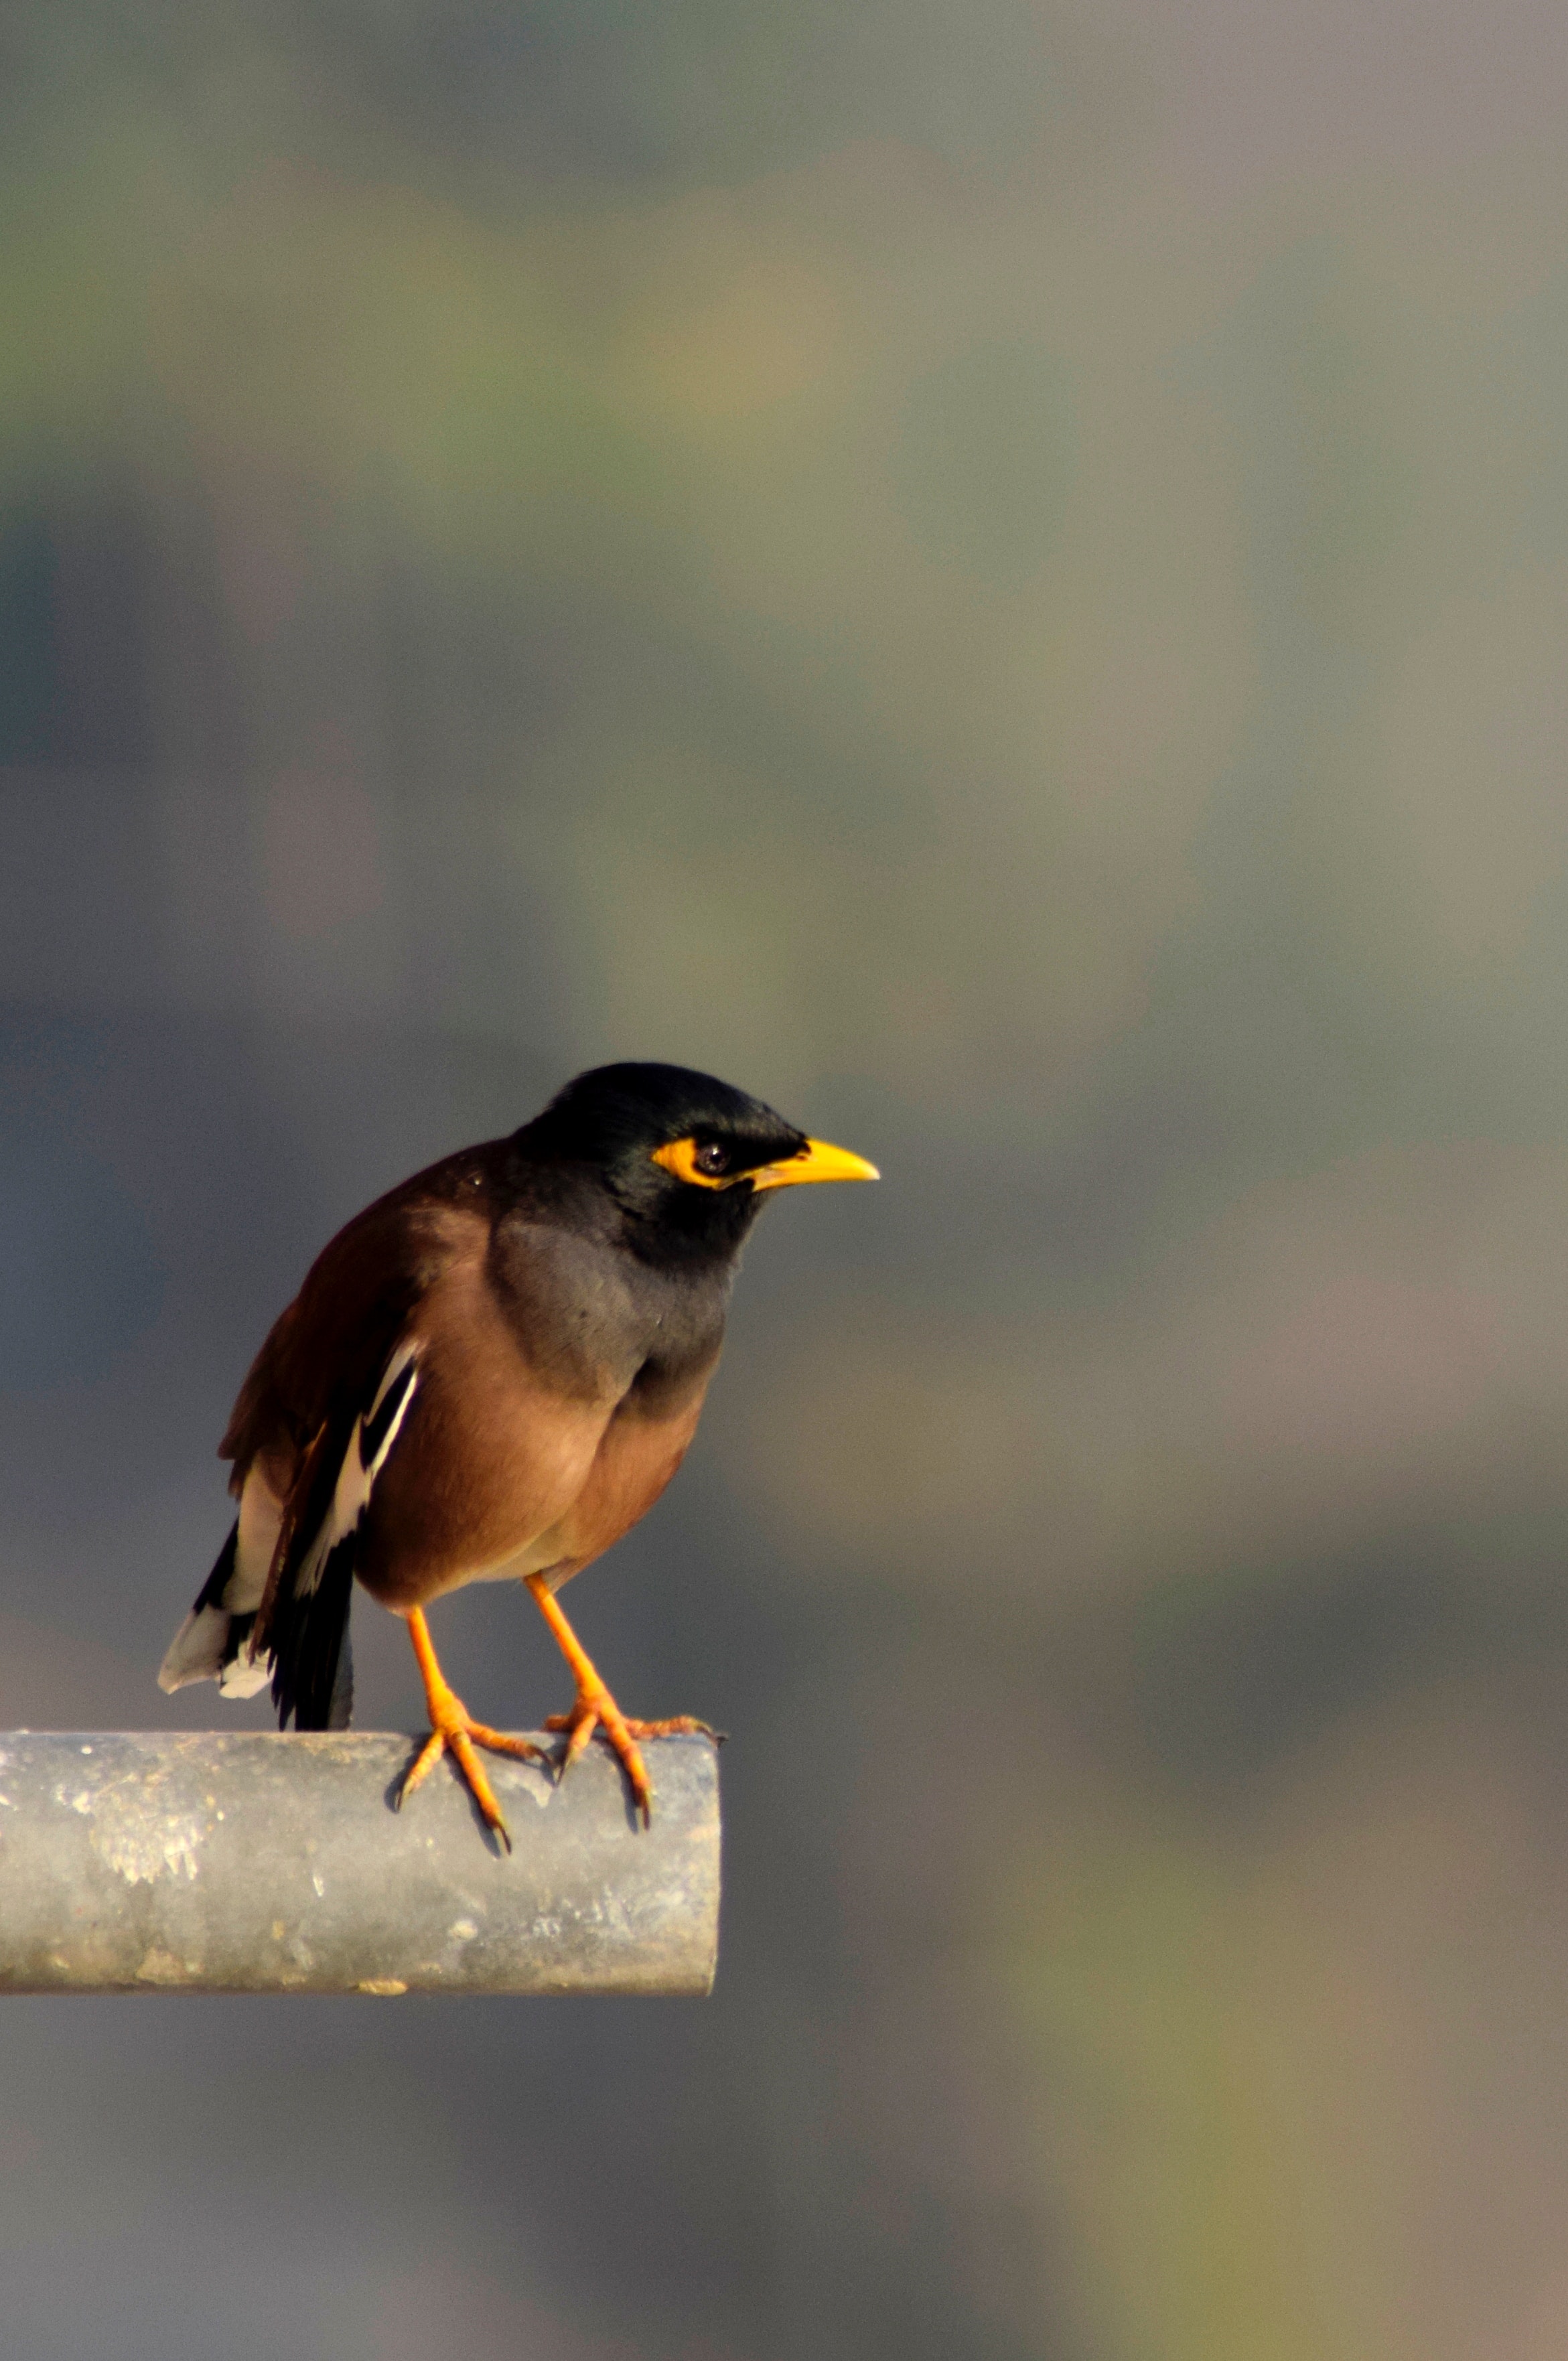
bird, vertebrate, beak, acridotheres, common myna, myna, leg, wildlife, perching bird, starling, songbird, feather, wing